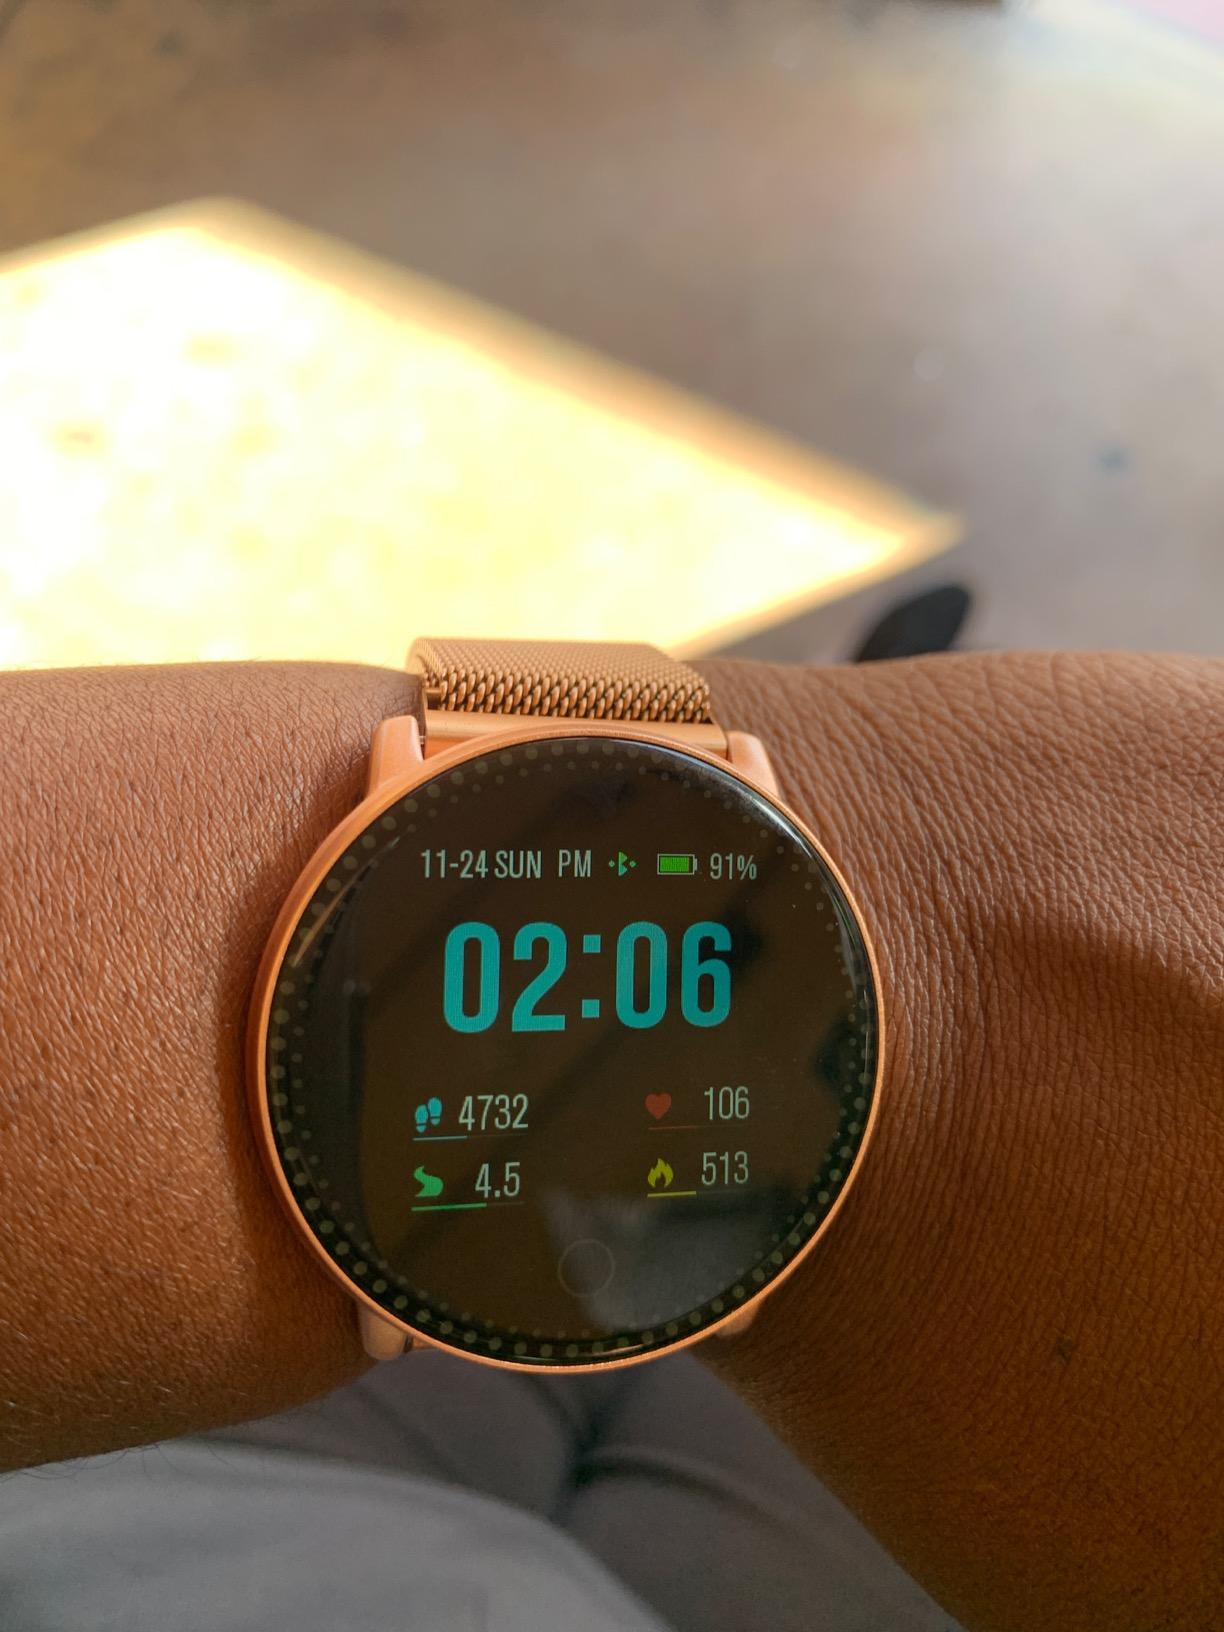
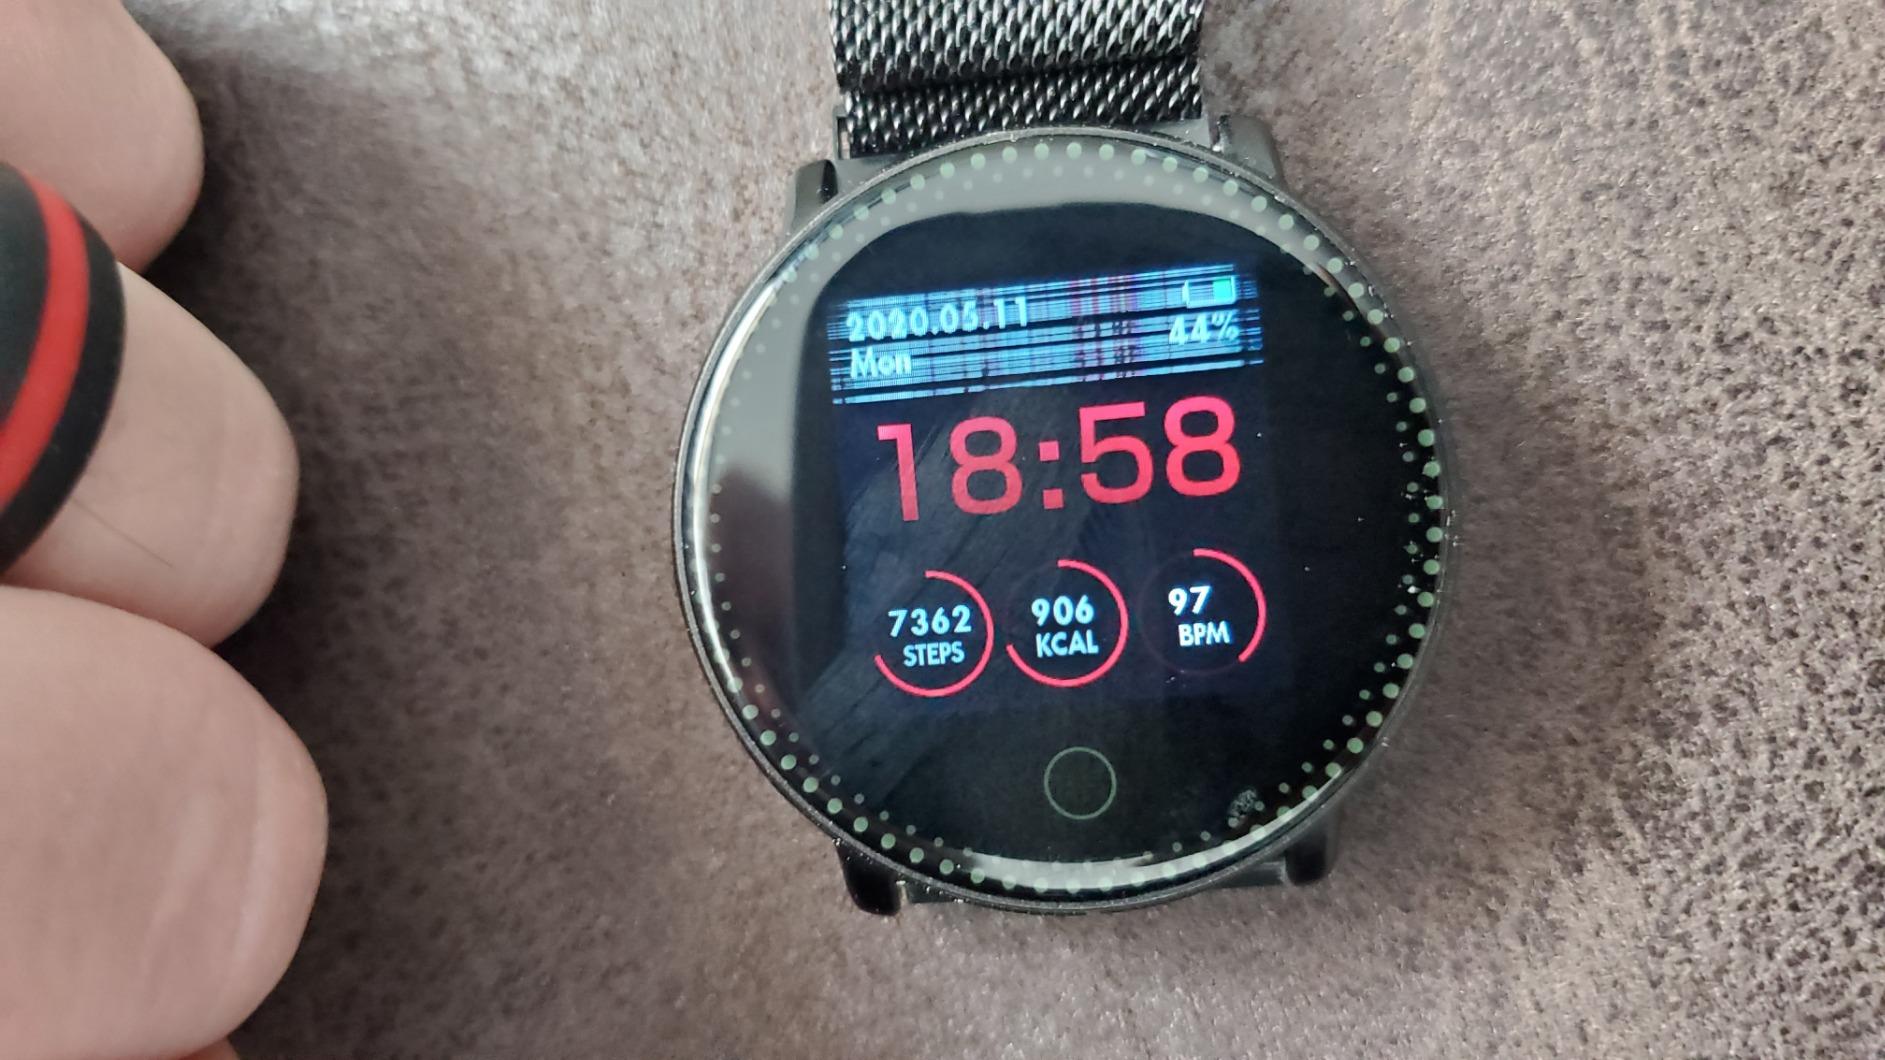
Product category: smartwatch
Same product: no